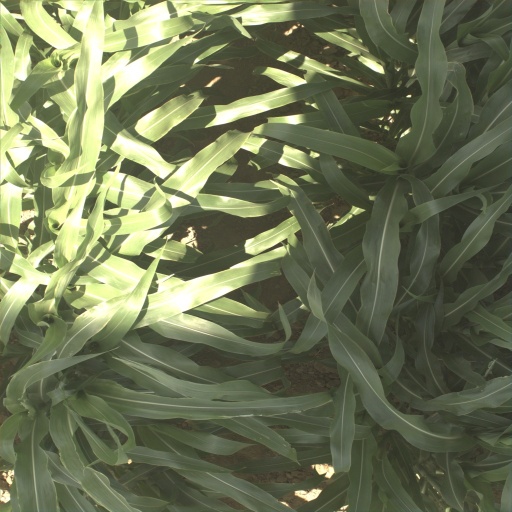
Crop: sorghum